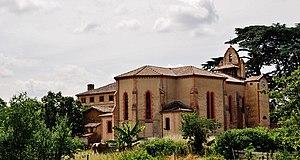
église Notre-Dame
Labourgade est une commune française située dans le département de Tarn-et-Garonne, en région Occitanie.